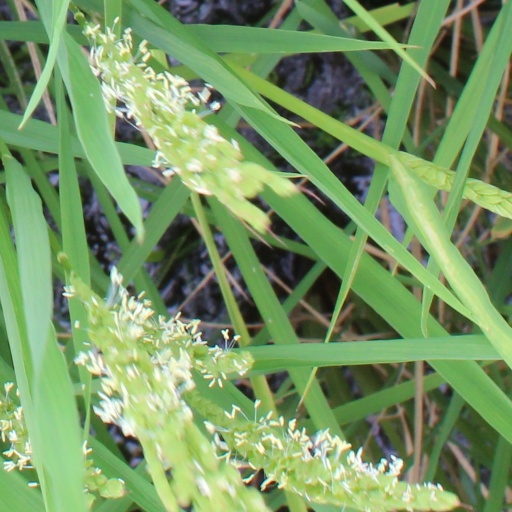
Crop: rice